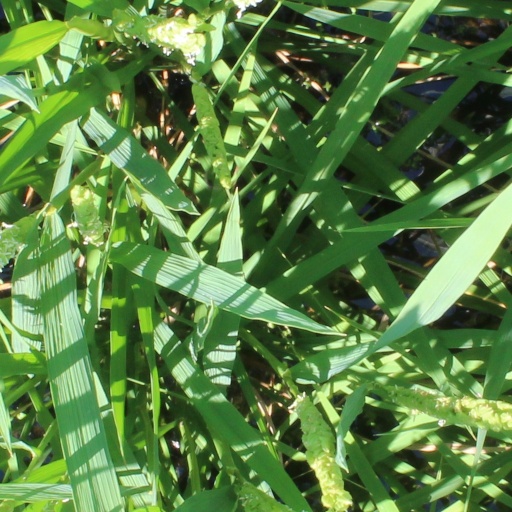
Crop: rice